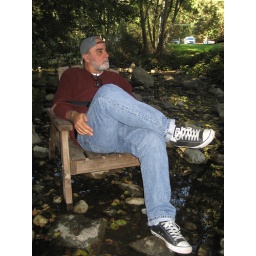
What could be better than sitting on stick chairs in the middle of a creek in Big Sur.